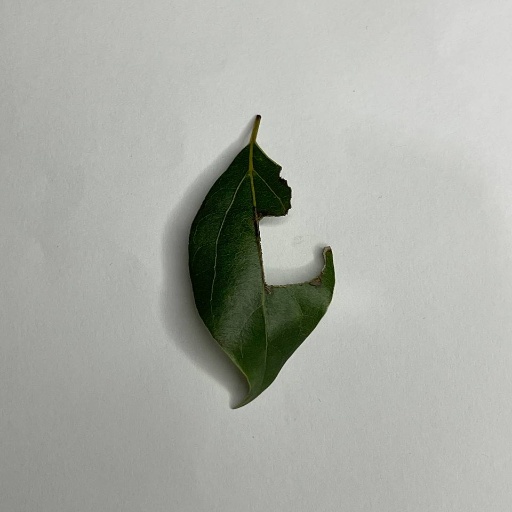
Species: Camphor
Leaf condition: Shot Hole